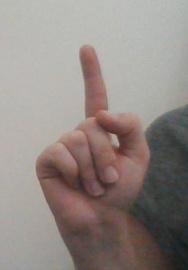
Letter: bb